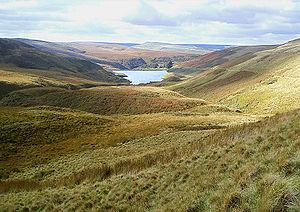
La famille Brontë [ˈbɹɒnteɪ] est une famille littéraire britannique du XIXᵉ siècle, dont la notoriété, qui s'étend à tous ses membres, est essentiellement due aux trois sœurs, poétesses et romancières, Charlotte, Emily et Anne. Elles publient des poèmes, puis des romans, d'abord sous des pseudonymes masculins. Leurs romans attirent immédiatement l'attention, pas toujours bienveillante, pour leur originalité et la passion qu'ils manifestent. Seul Jane Eyre, de Charlotte, connaît aussitôt le succès. Mais Wuthering Heights d'Emily, The Tenant of Wildfell Hall d'Anne et Villette de Charlotte sont admis plus tard parmi les grandes œuvres de la littérature.